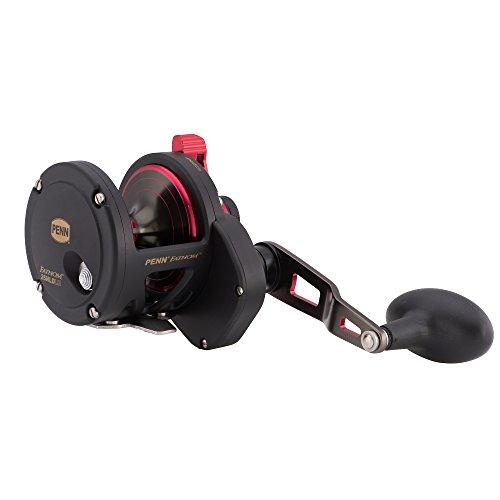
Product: Penn Fathom Lever Drag
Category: Sports & Outdoors | Sports & Fitness | Hunting & Fishing | Fishing | Reels
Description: Heavy-duty lever drag fishing reel offers phenomenal durability and cranking power.
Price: $176.81
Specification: Shipping Weight: 1.8 pounds (View shipping rates and policies)|ASIN: B075DLL93Z|Item model number: FTH25NLDLH|    #643    in Fishing Reels